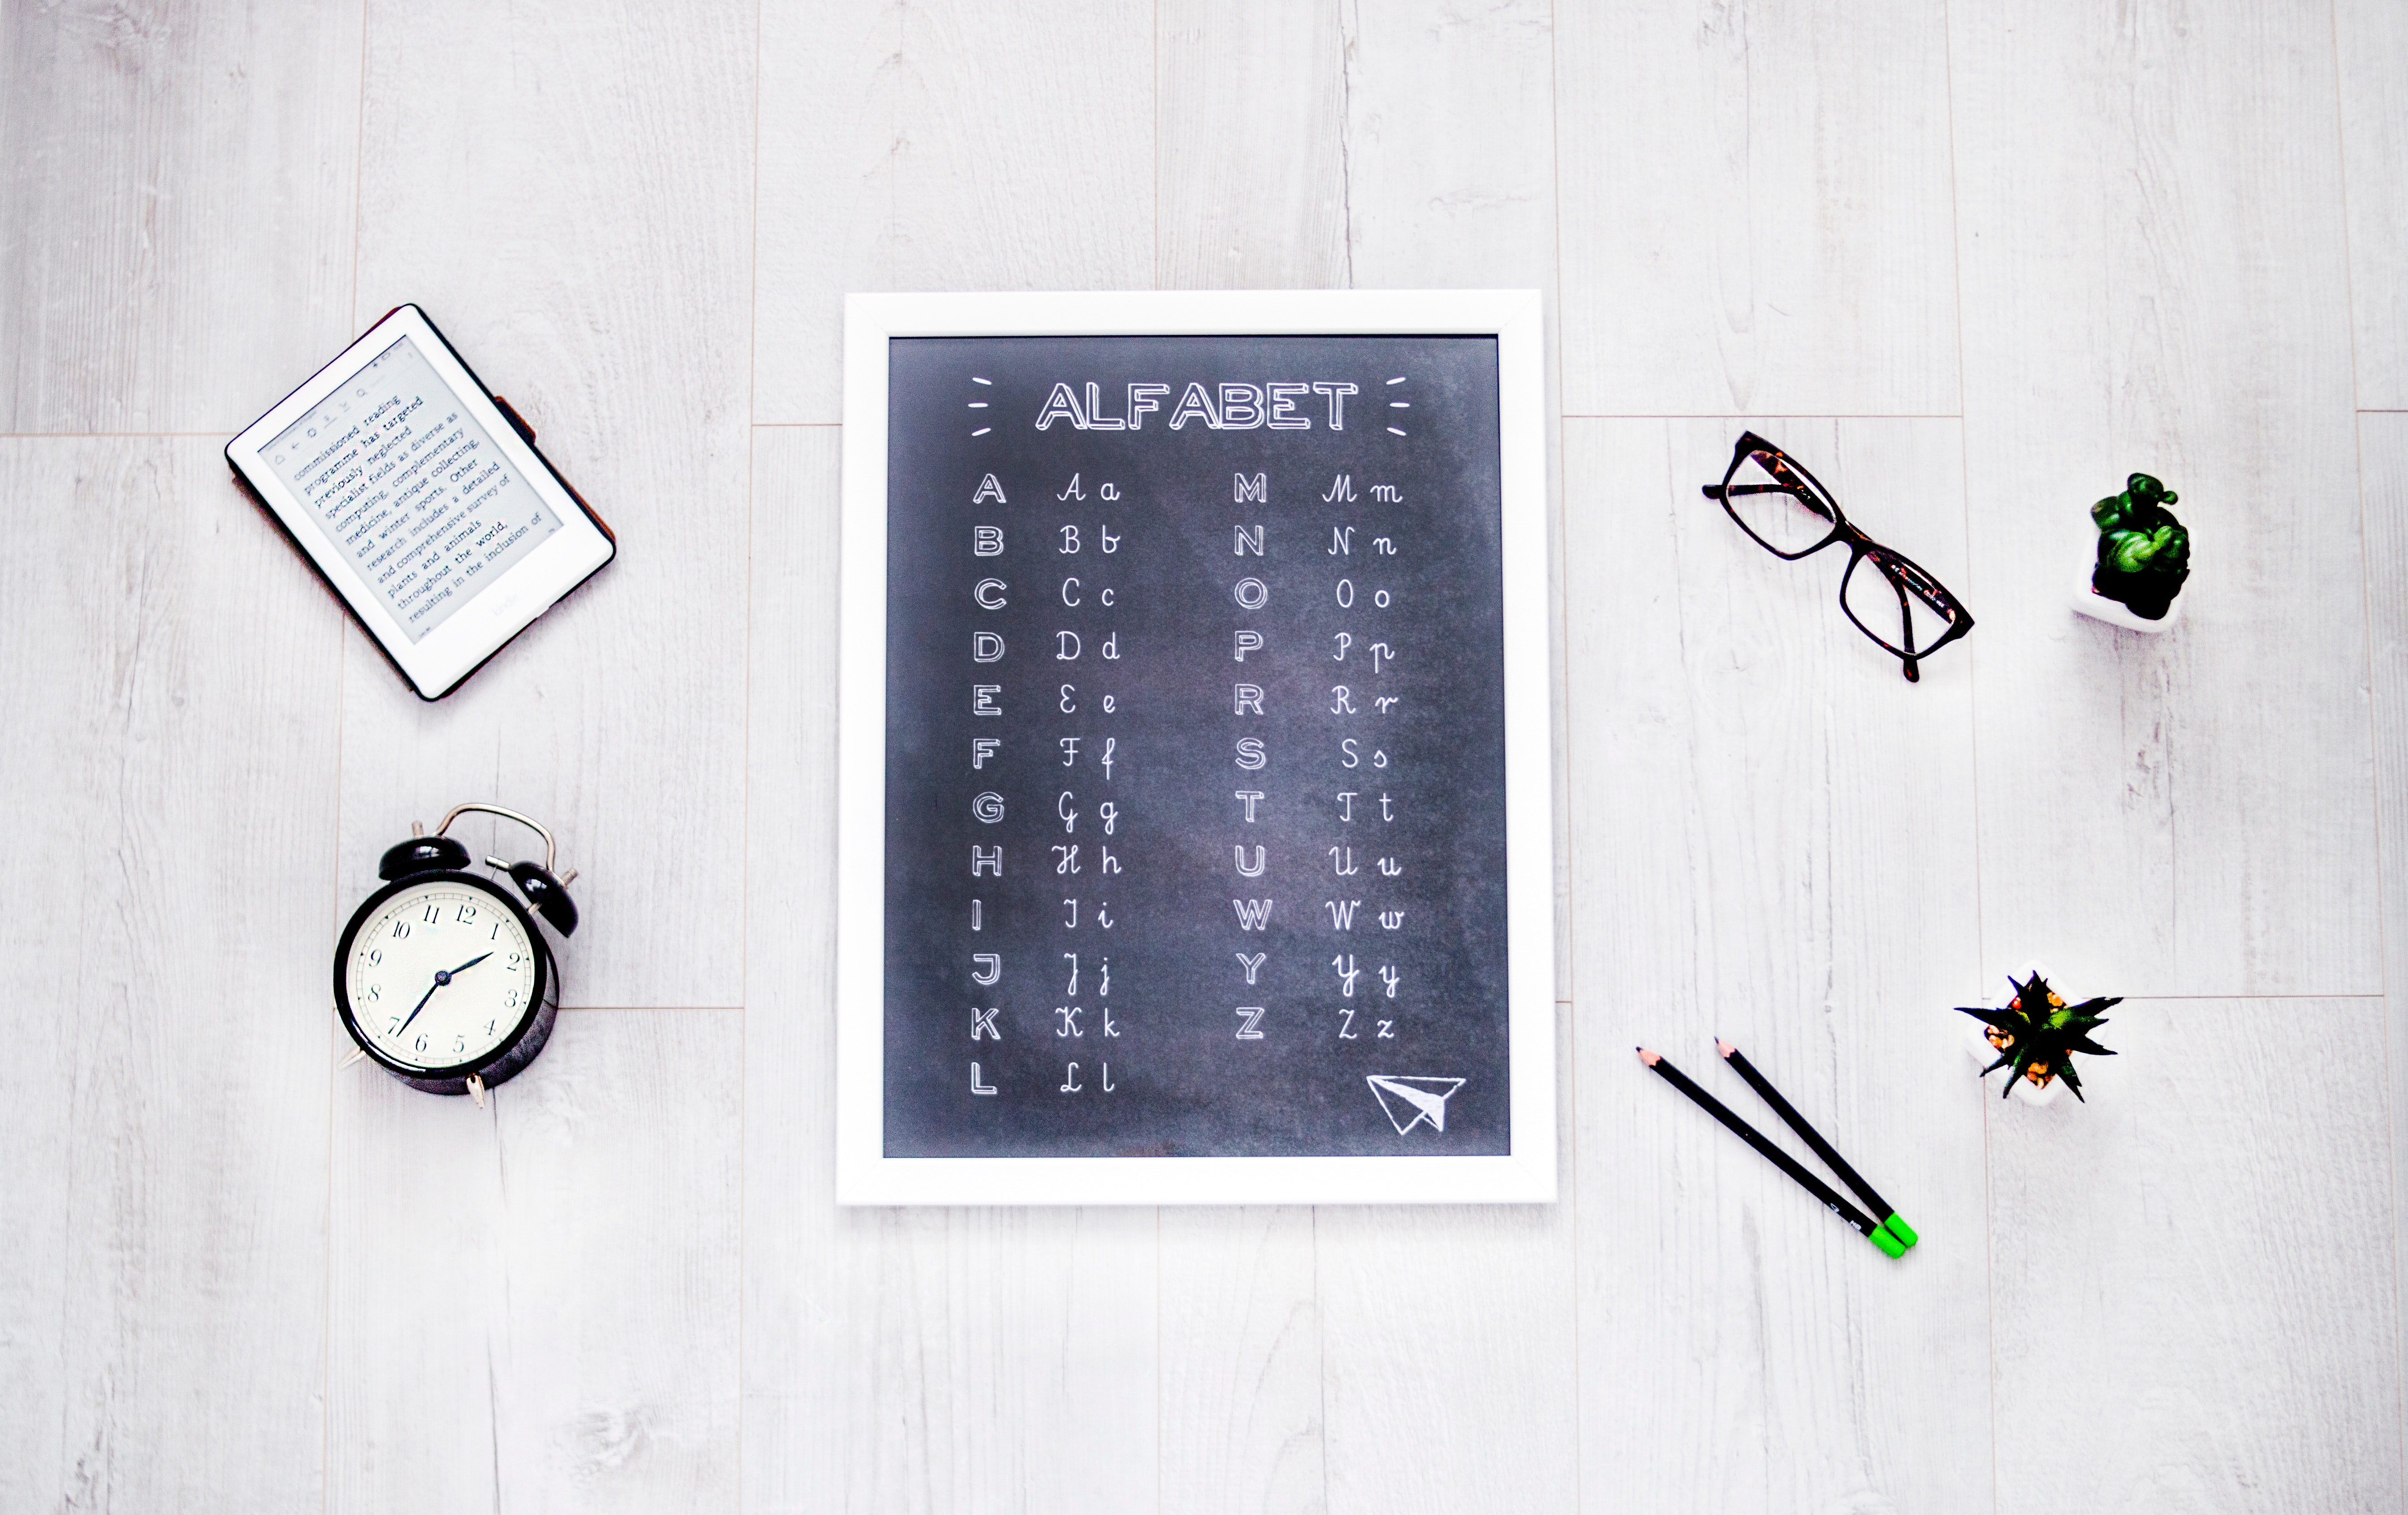
green, text, font, room, calligraphy